William Paul (minister)

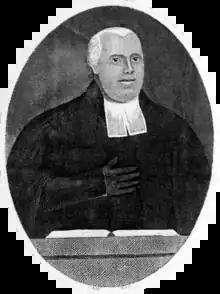
William Paul by John Kay

William Paul (10 June 1754 – 27 October 1802) was a minister of the Church of Scotland who was patriarch to a number of eminent Scottish ministers. He was Chaplain in Ordinary to King George III.